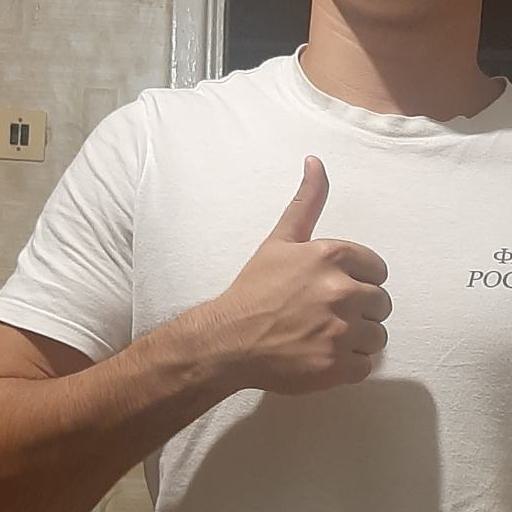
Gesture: like